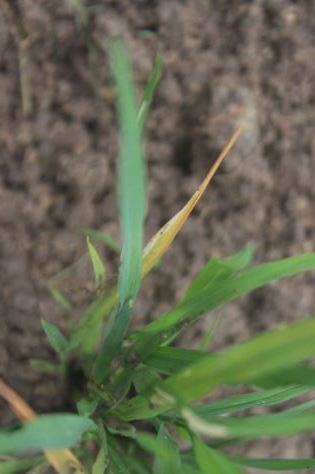
Disease: Tungro